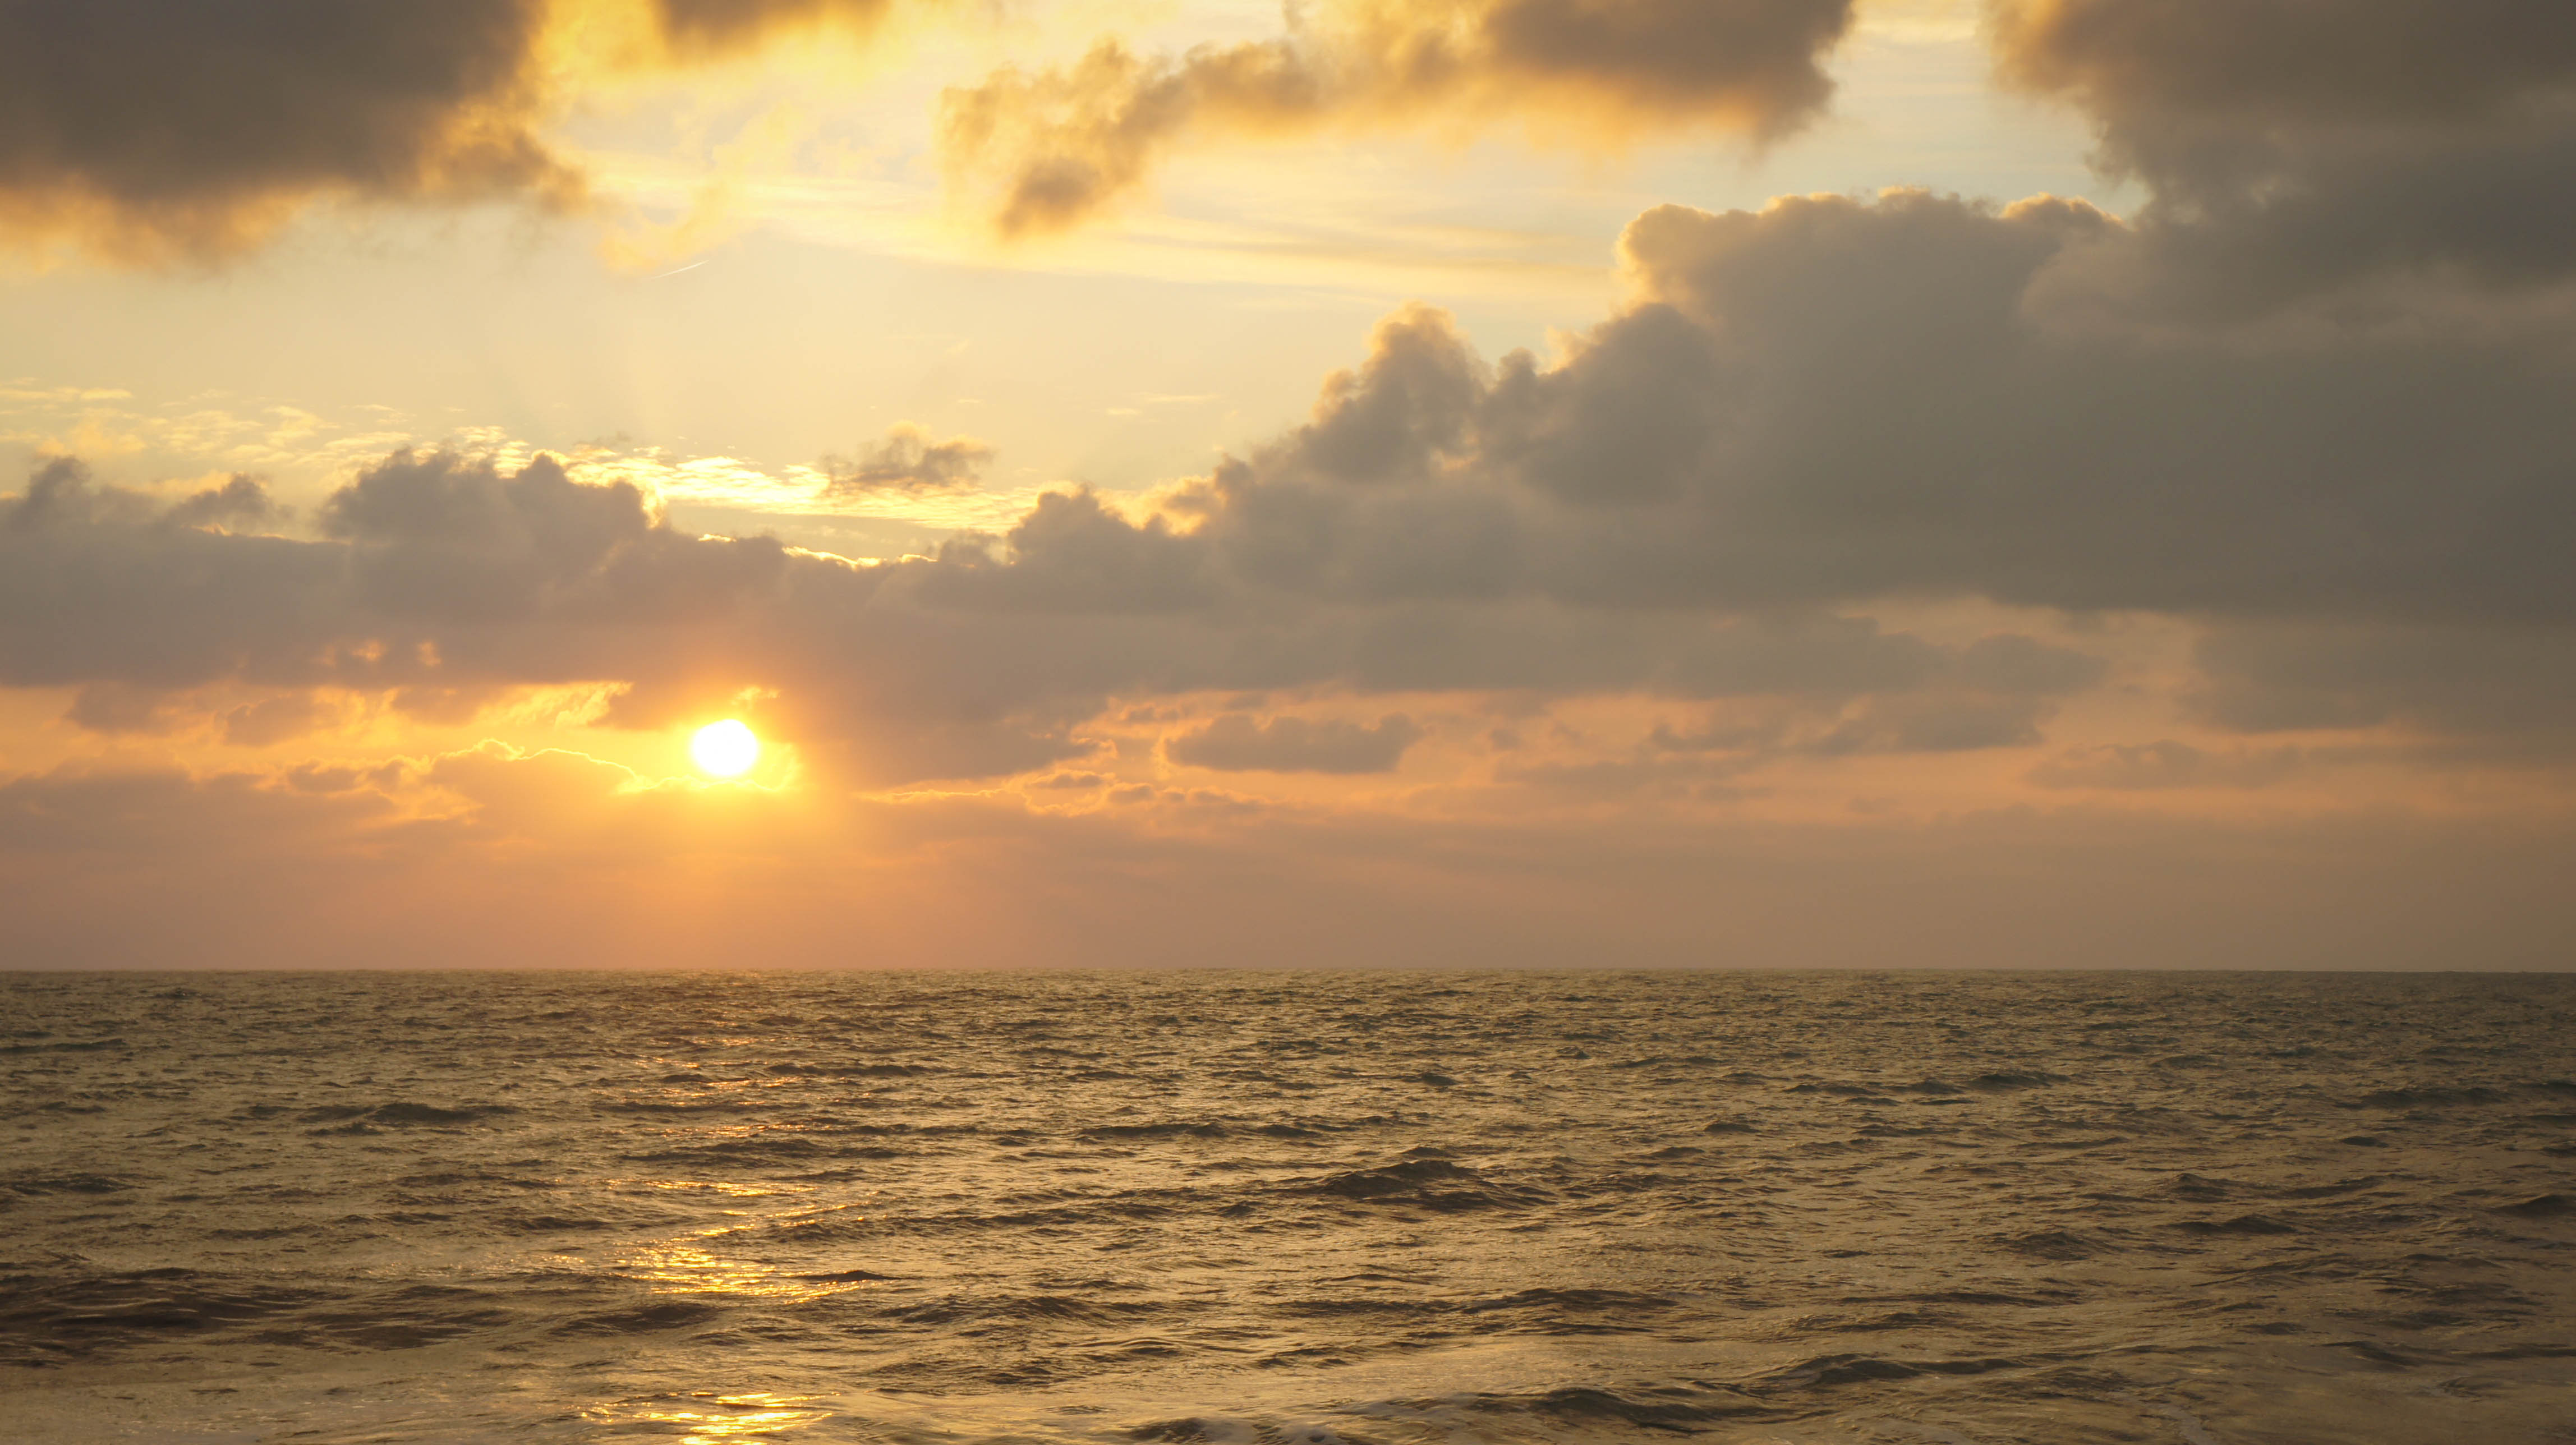
sea, sunset, summer, landscape, relaxation, beach, sky, horizon, ocean, sunrise, cloud, sun, calm, daytime, evening, morning, afterglow, sound, water, sunlight, dusk, cumulus, wind wave, dawn, tropics, vacation, wave, atmosphere, caribbean, coast, red sky at morning